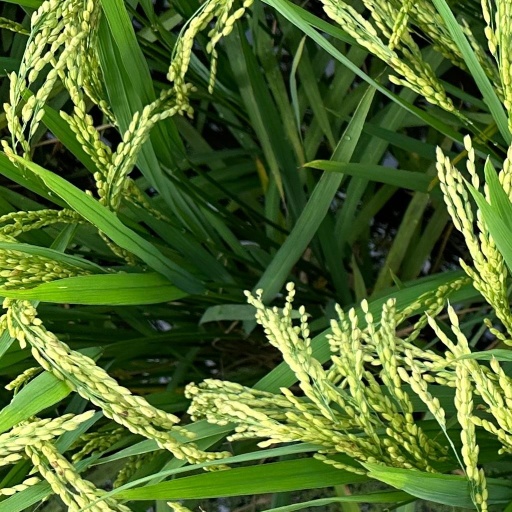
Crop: rice